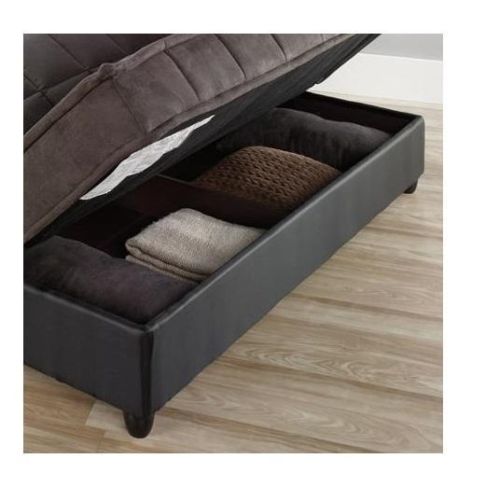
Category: sofa